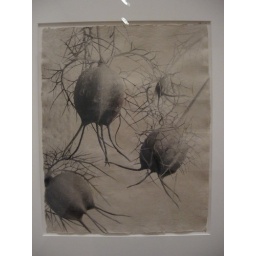
Nigella Pods, 2004gelatin silver print, selenium toned, on paper made by the artist